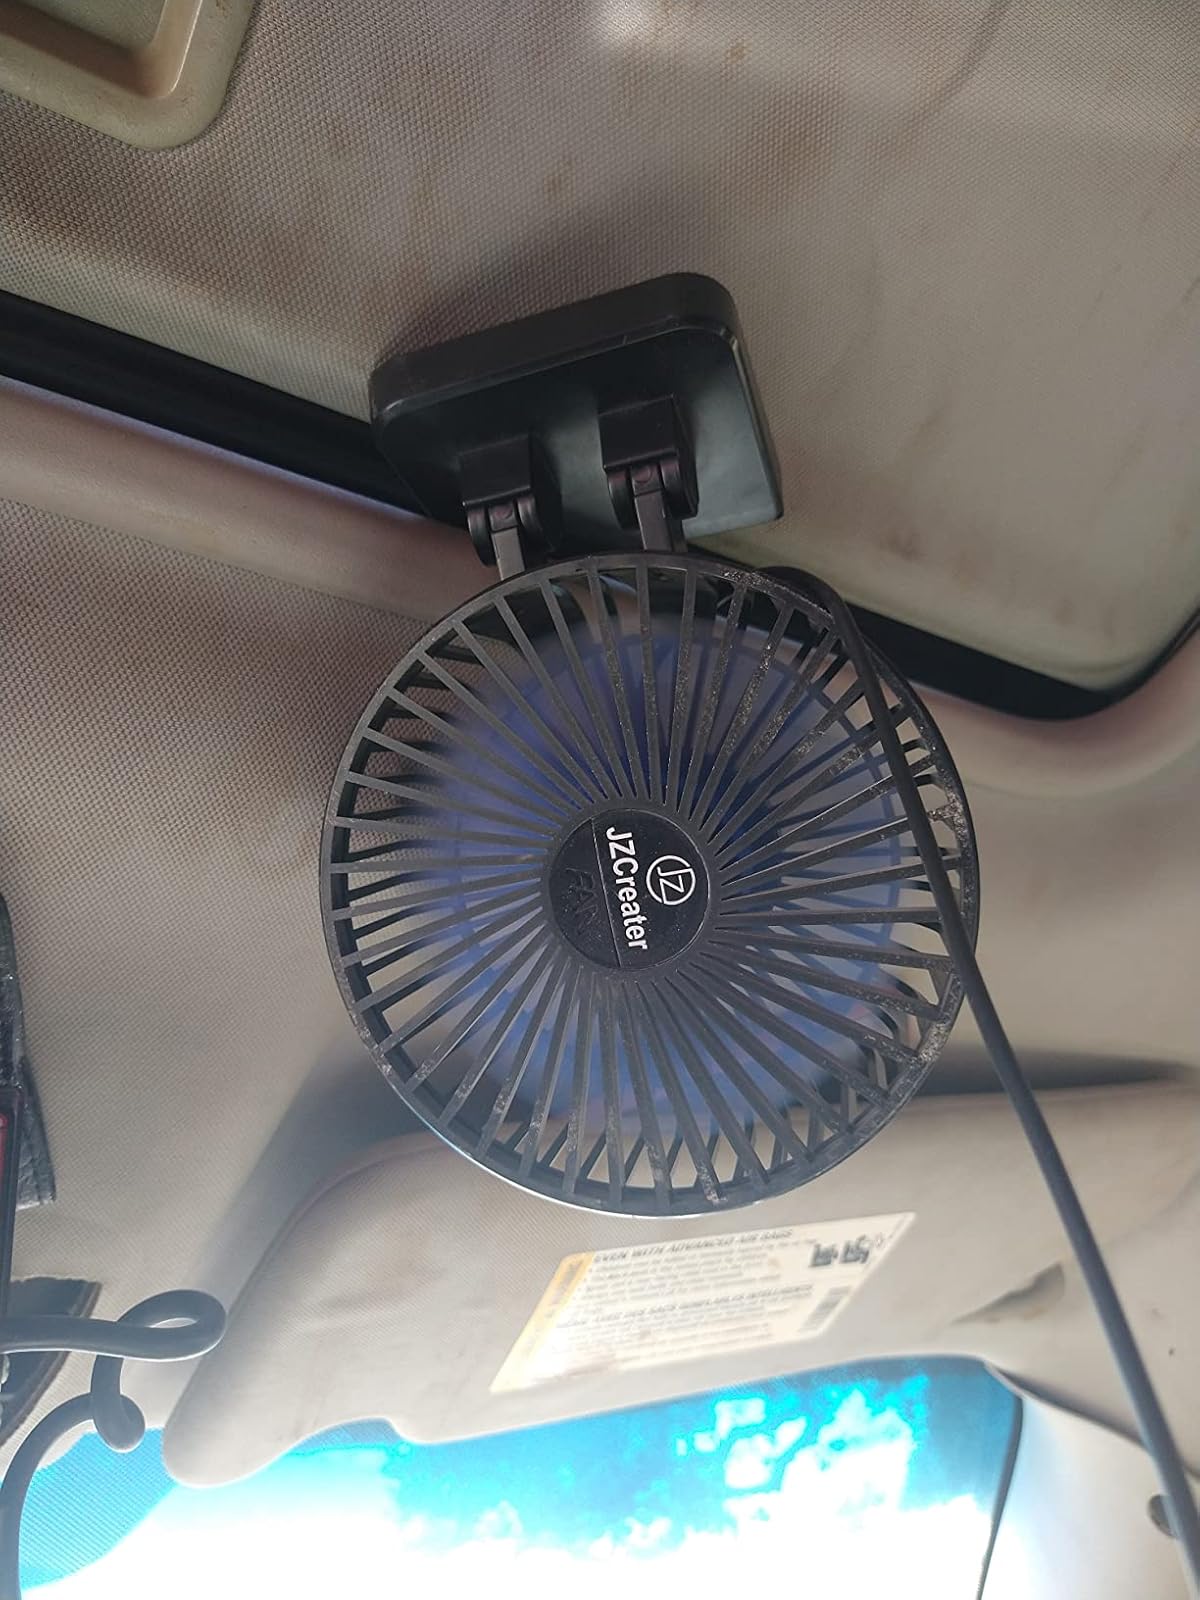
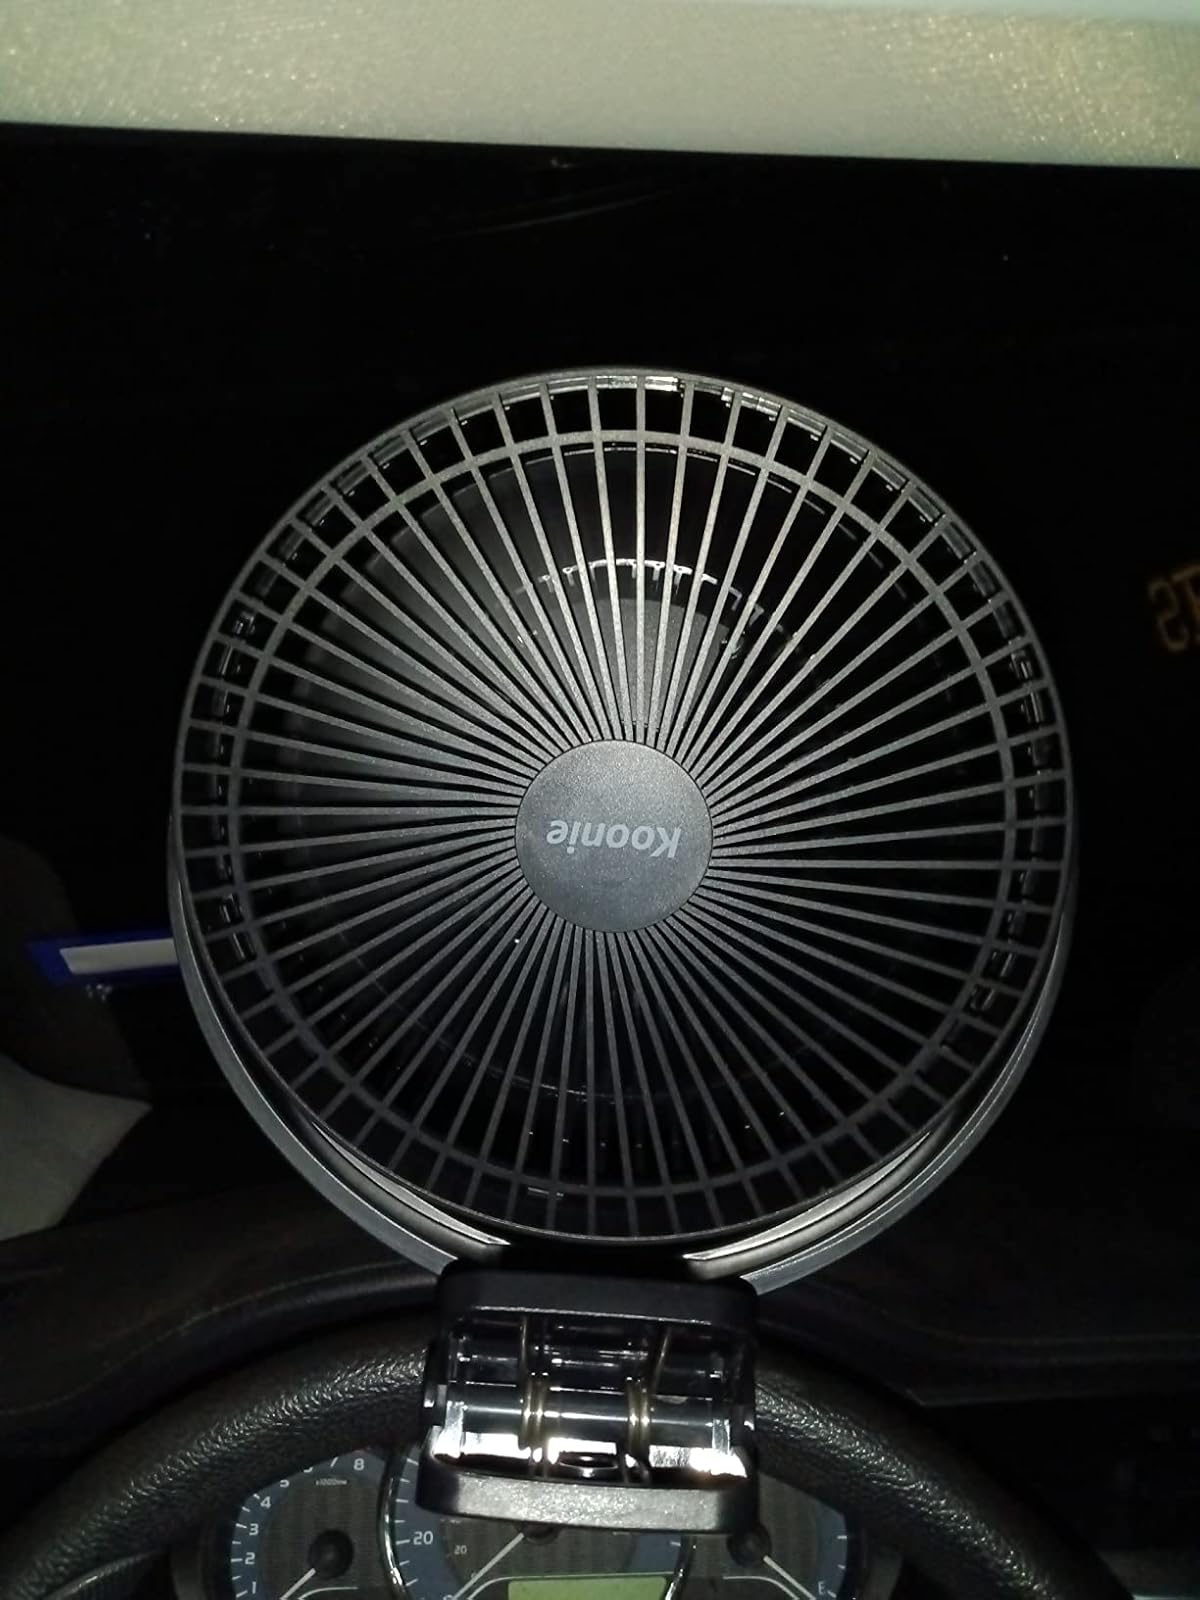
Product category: fan
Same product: no